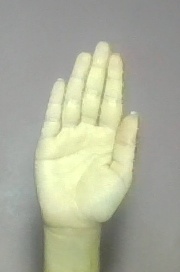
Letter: seen